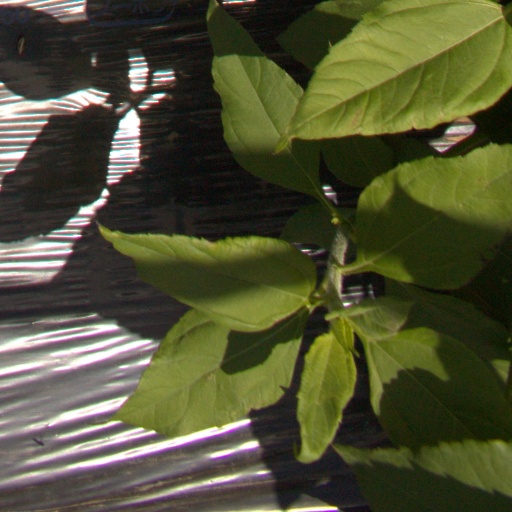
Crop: Jerusalem artichoke